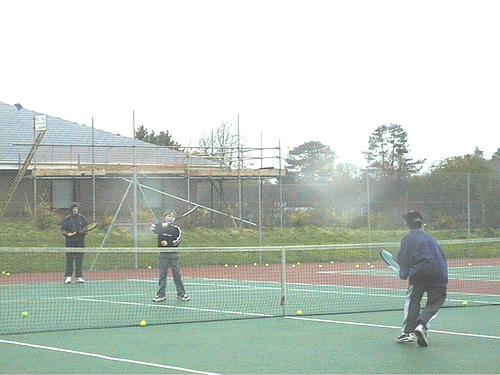
một cậu bé đang cầm vợt tennis và di chuyển để đánh bóng